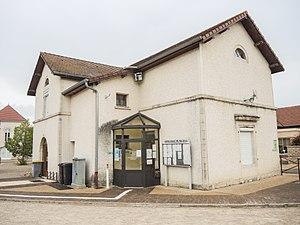
Mairie de Pouligney. Doubs